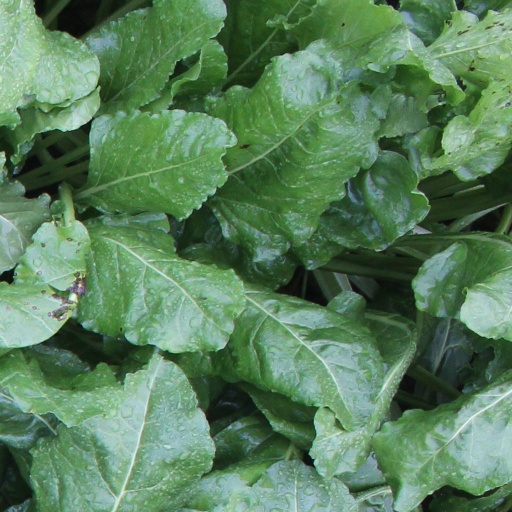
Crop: sugar beet